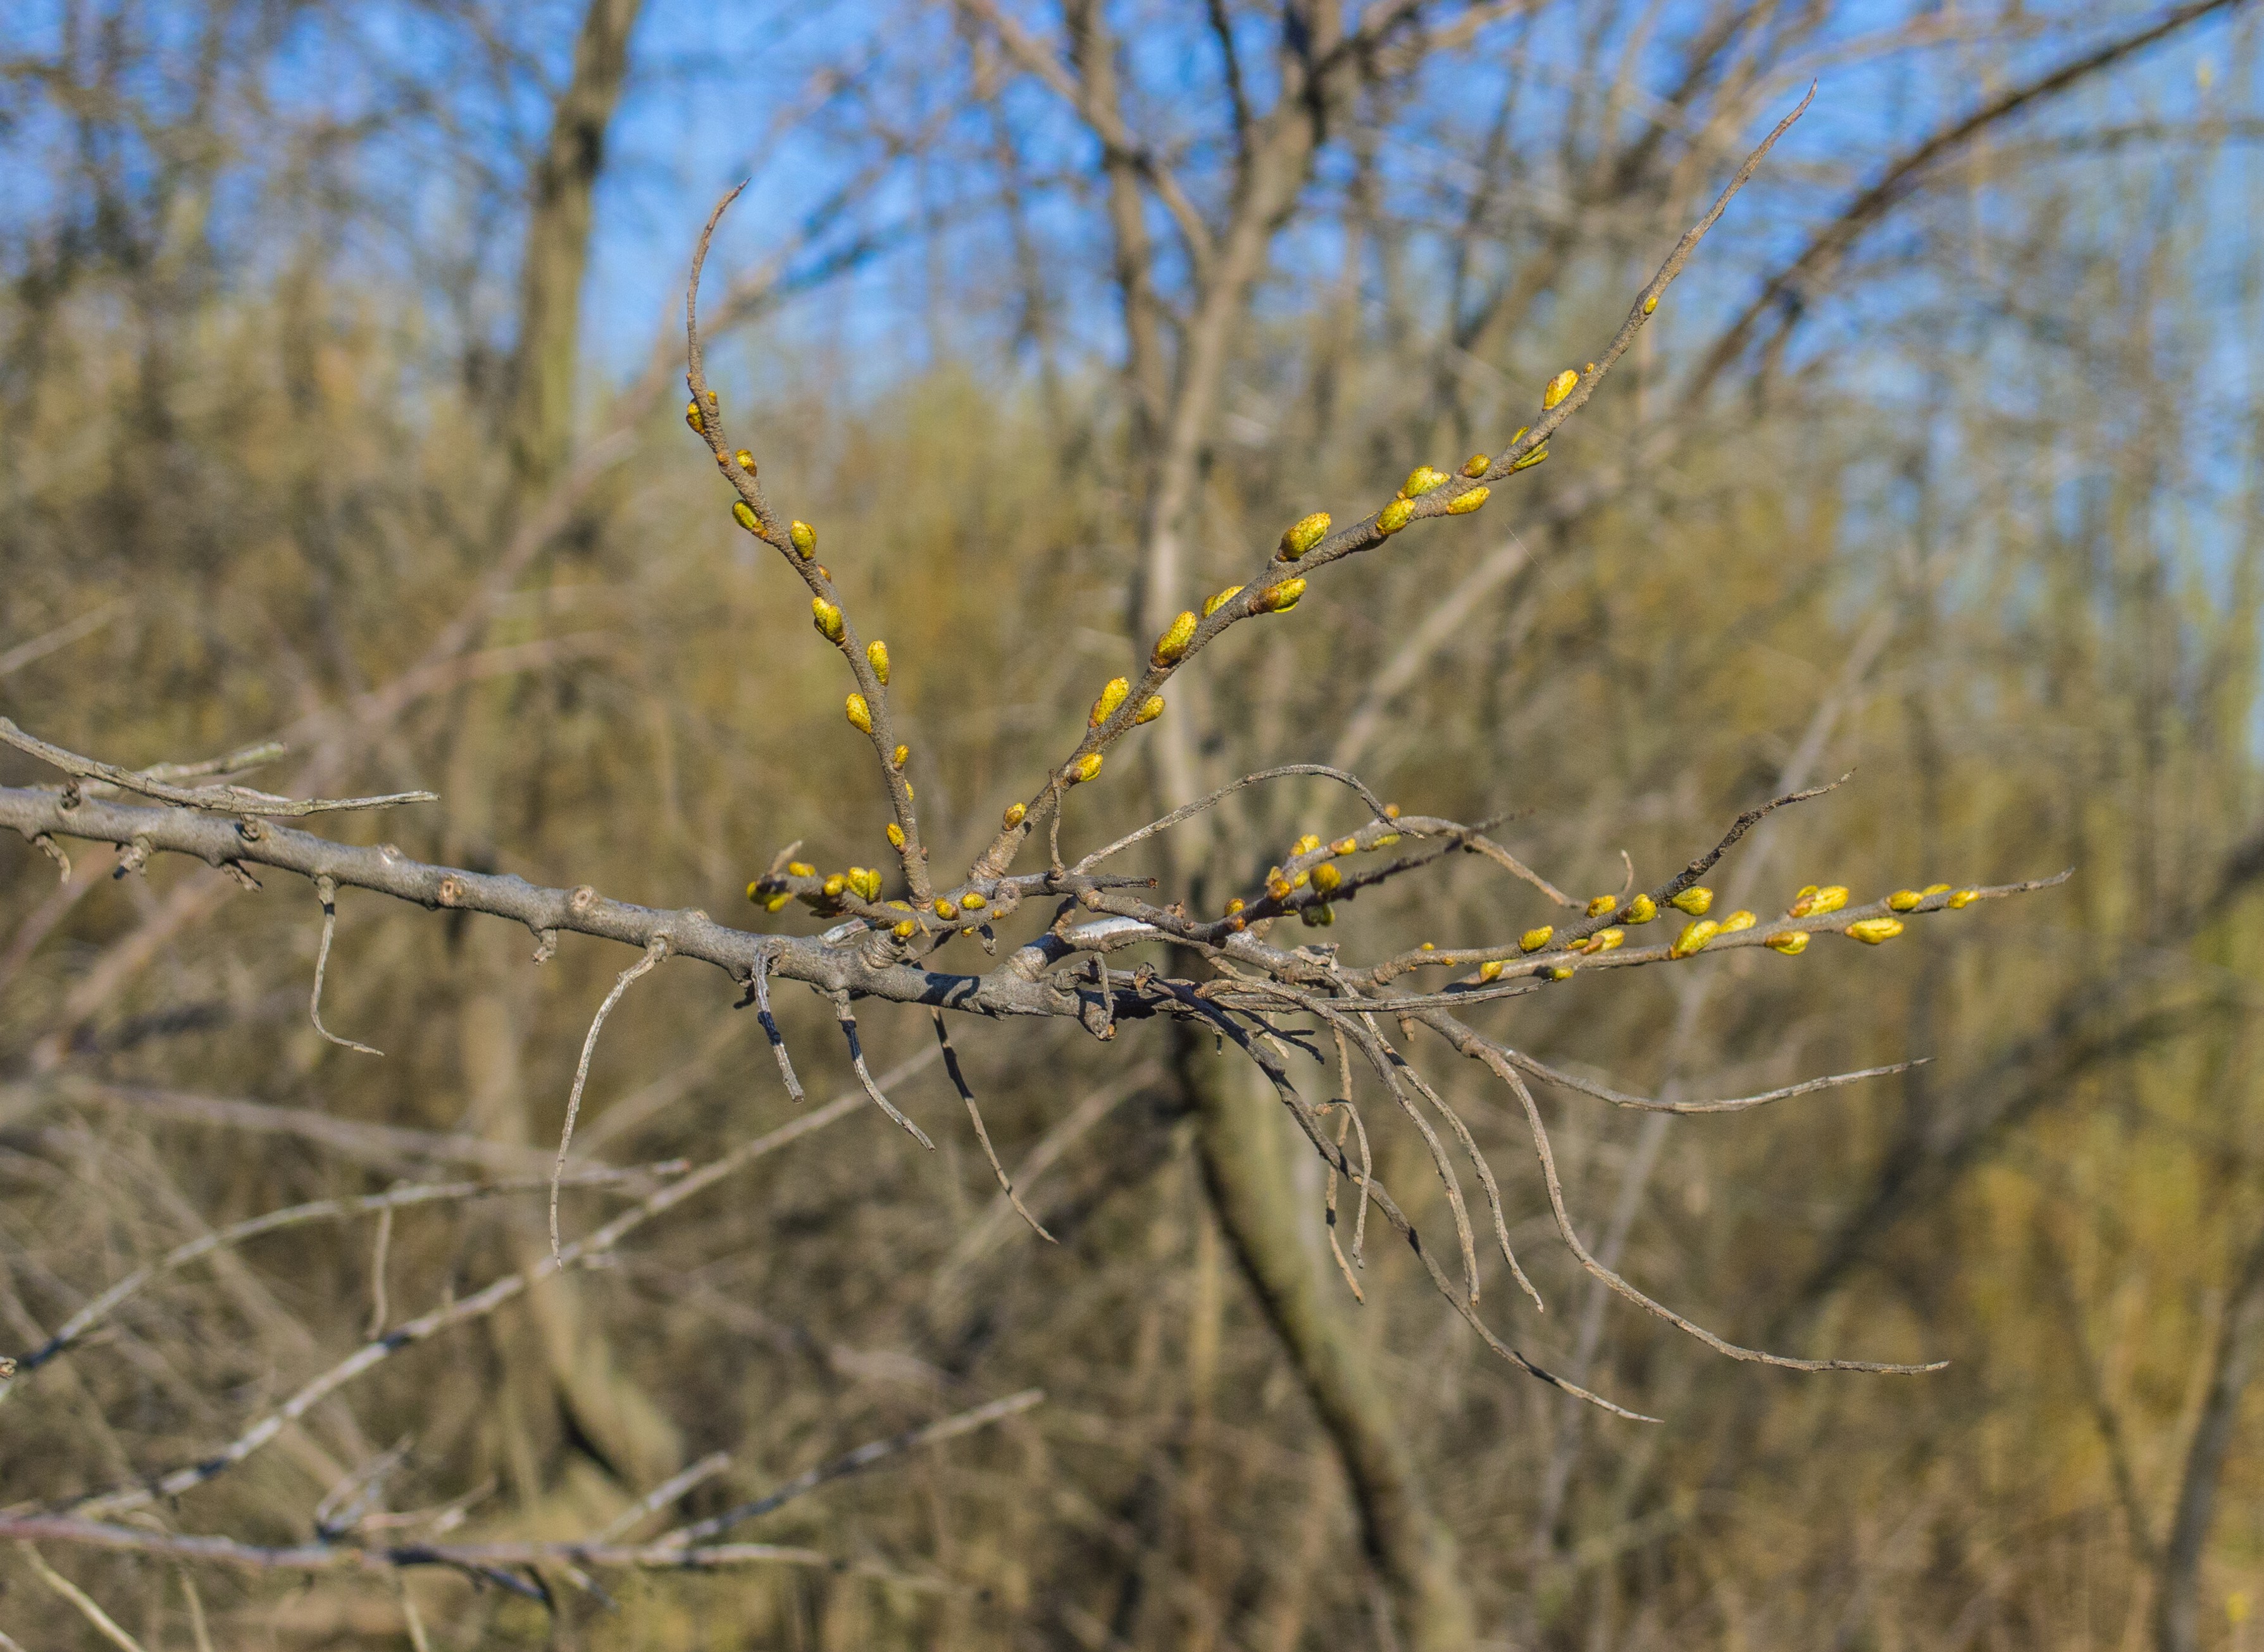
wood, branch, tree, twig, plant, yellow, American larch, spring, flower, grass, plant stem, wildlife